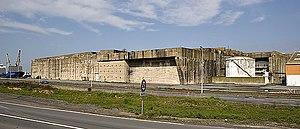
La base sous-marine de La Rochelle est un immense bunker de la Seconde Guerre mondiale, destiné à abriter la 3ᵉ flottille de U-boots de la Kriegsmarine. Elle s'inscrit dans le contexte du Mur de l'Atlantique. Dans l'usage, on parle de la « Base sous-marine de La Pallice », La Pallice étant un quartier de La Rochelle.